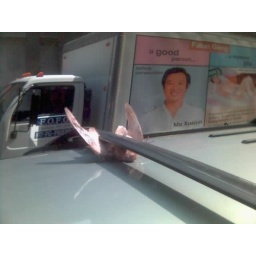
Dead pigeon stuck under the roof rack -- presumably it died there.